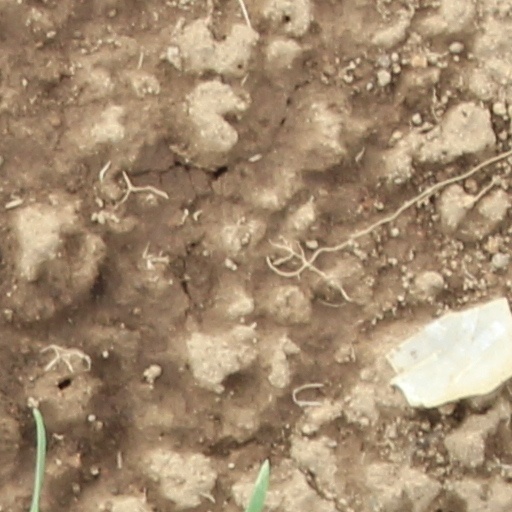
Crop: wheat